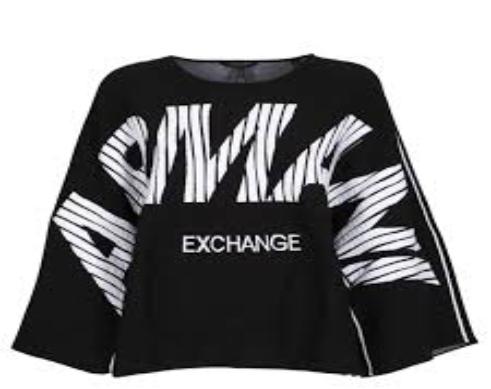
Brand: Armani Exchange
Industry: Clothes